St. Matthews, Kentucky

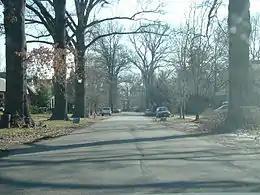
A residential street in St. Matthews

Growth of the area was accelerated by the Ohio River flood of 1937, which caused many families to leave low-lying ground in Louisville and move to St. Matthews. It incorporated as a city in 1950, partially to address infrastructure problems and to build a sewer system. The Mall St. Matthews, Louisville's first indoor shopping mall, opened around this time.